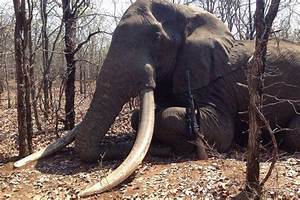
Label: elefante